Walter Horstmann Thomas

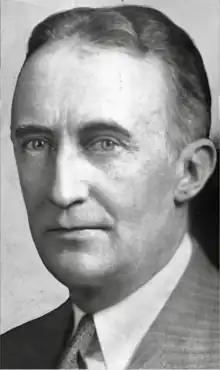
Walter H. Thomas - 1928

Walter Horstmann Thomas (1876–1948) was an American architect from Philadelphia whose career spanned 44 years. He is best known for approximately eighty church designs.